Nha Trang station

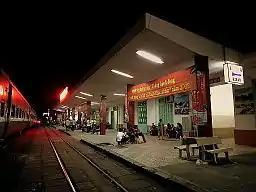
The first platform in Nha Trang station at night

Nha Trang Station is one of the main station on the North–South railway (Reunification railways). This station is located at 17 Thai Nguyen, Phuoc Tan ward, Nha Trang, Khánh Hòa province. It serves the city of Nha Trang.